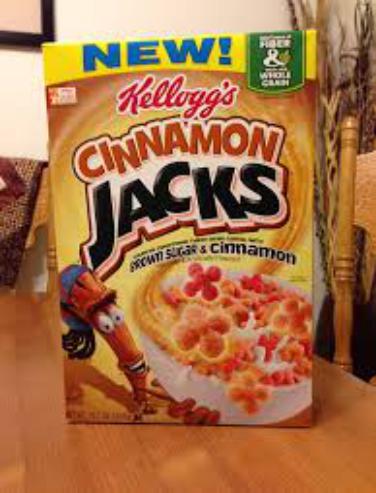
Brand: Cinnamon Jacks
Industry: Food